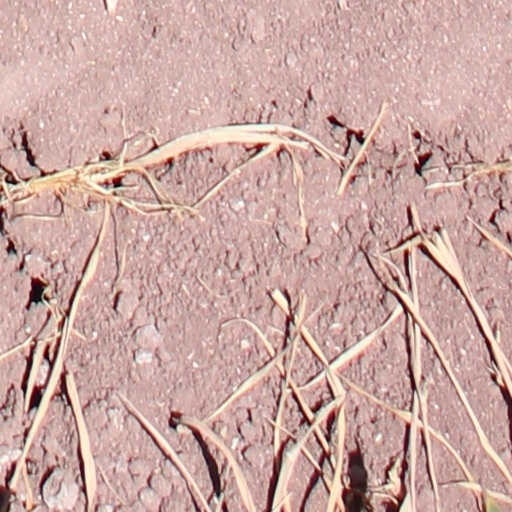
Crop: wheat